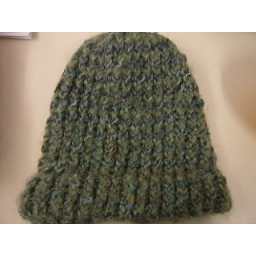
mixed yarn hat in green